List of birds of Alberta

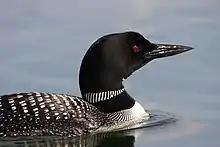
A common loon swimming

Skuas and jaegers are medium to large seabirds with strongly hooked talons, hooked beaks, and webbed feet. They are pelagic birds and feed on a variety of animals—such as fish, bird eggs, and lemmings—by hunting, scavenging, or kleptoparasitizing them.